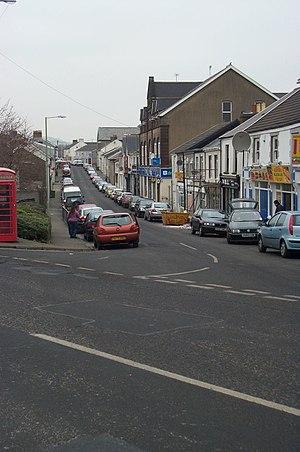
Aberaman est un petit village près d'Aberdare, dans le county borough du Rhondda Cynon Taf, au pays de Galles.